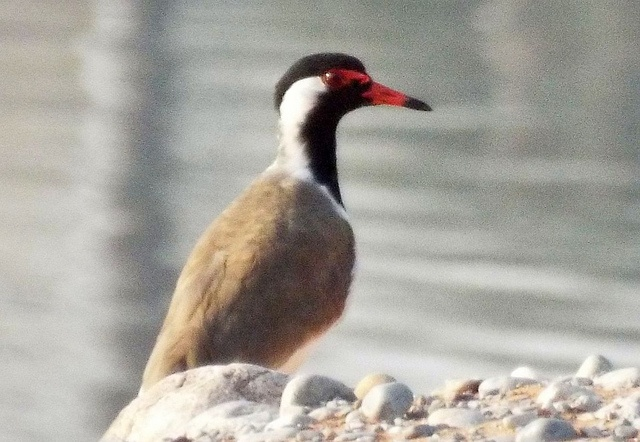
There is a bird standing on a rocky shore
a bird stands on a rocky top next to some water
A bird standing on some rocks on the water.
A brown, white and black bird on rocks next to water.
A small bird on top of a large rock next to a body of water.